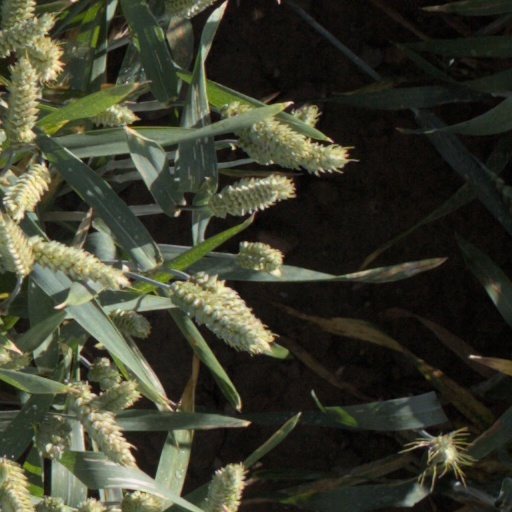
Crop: wheat